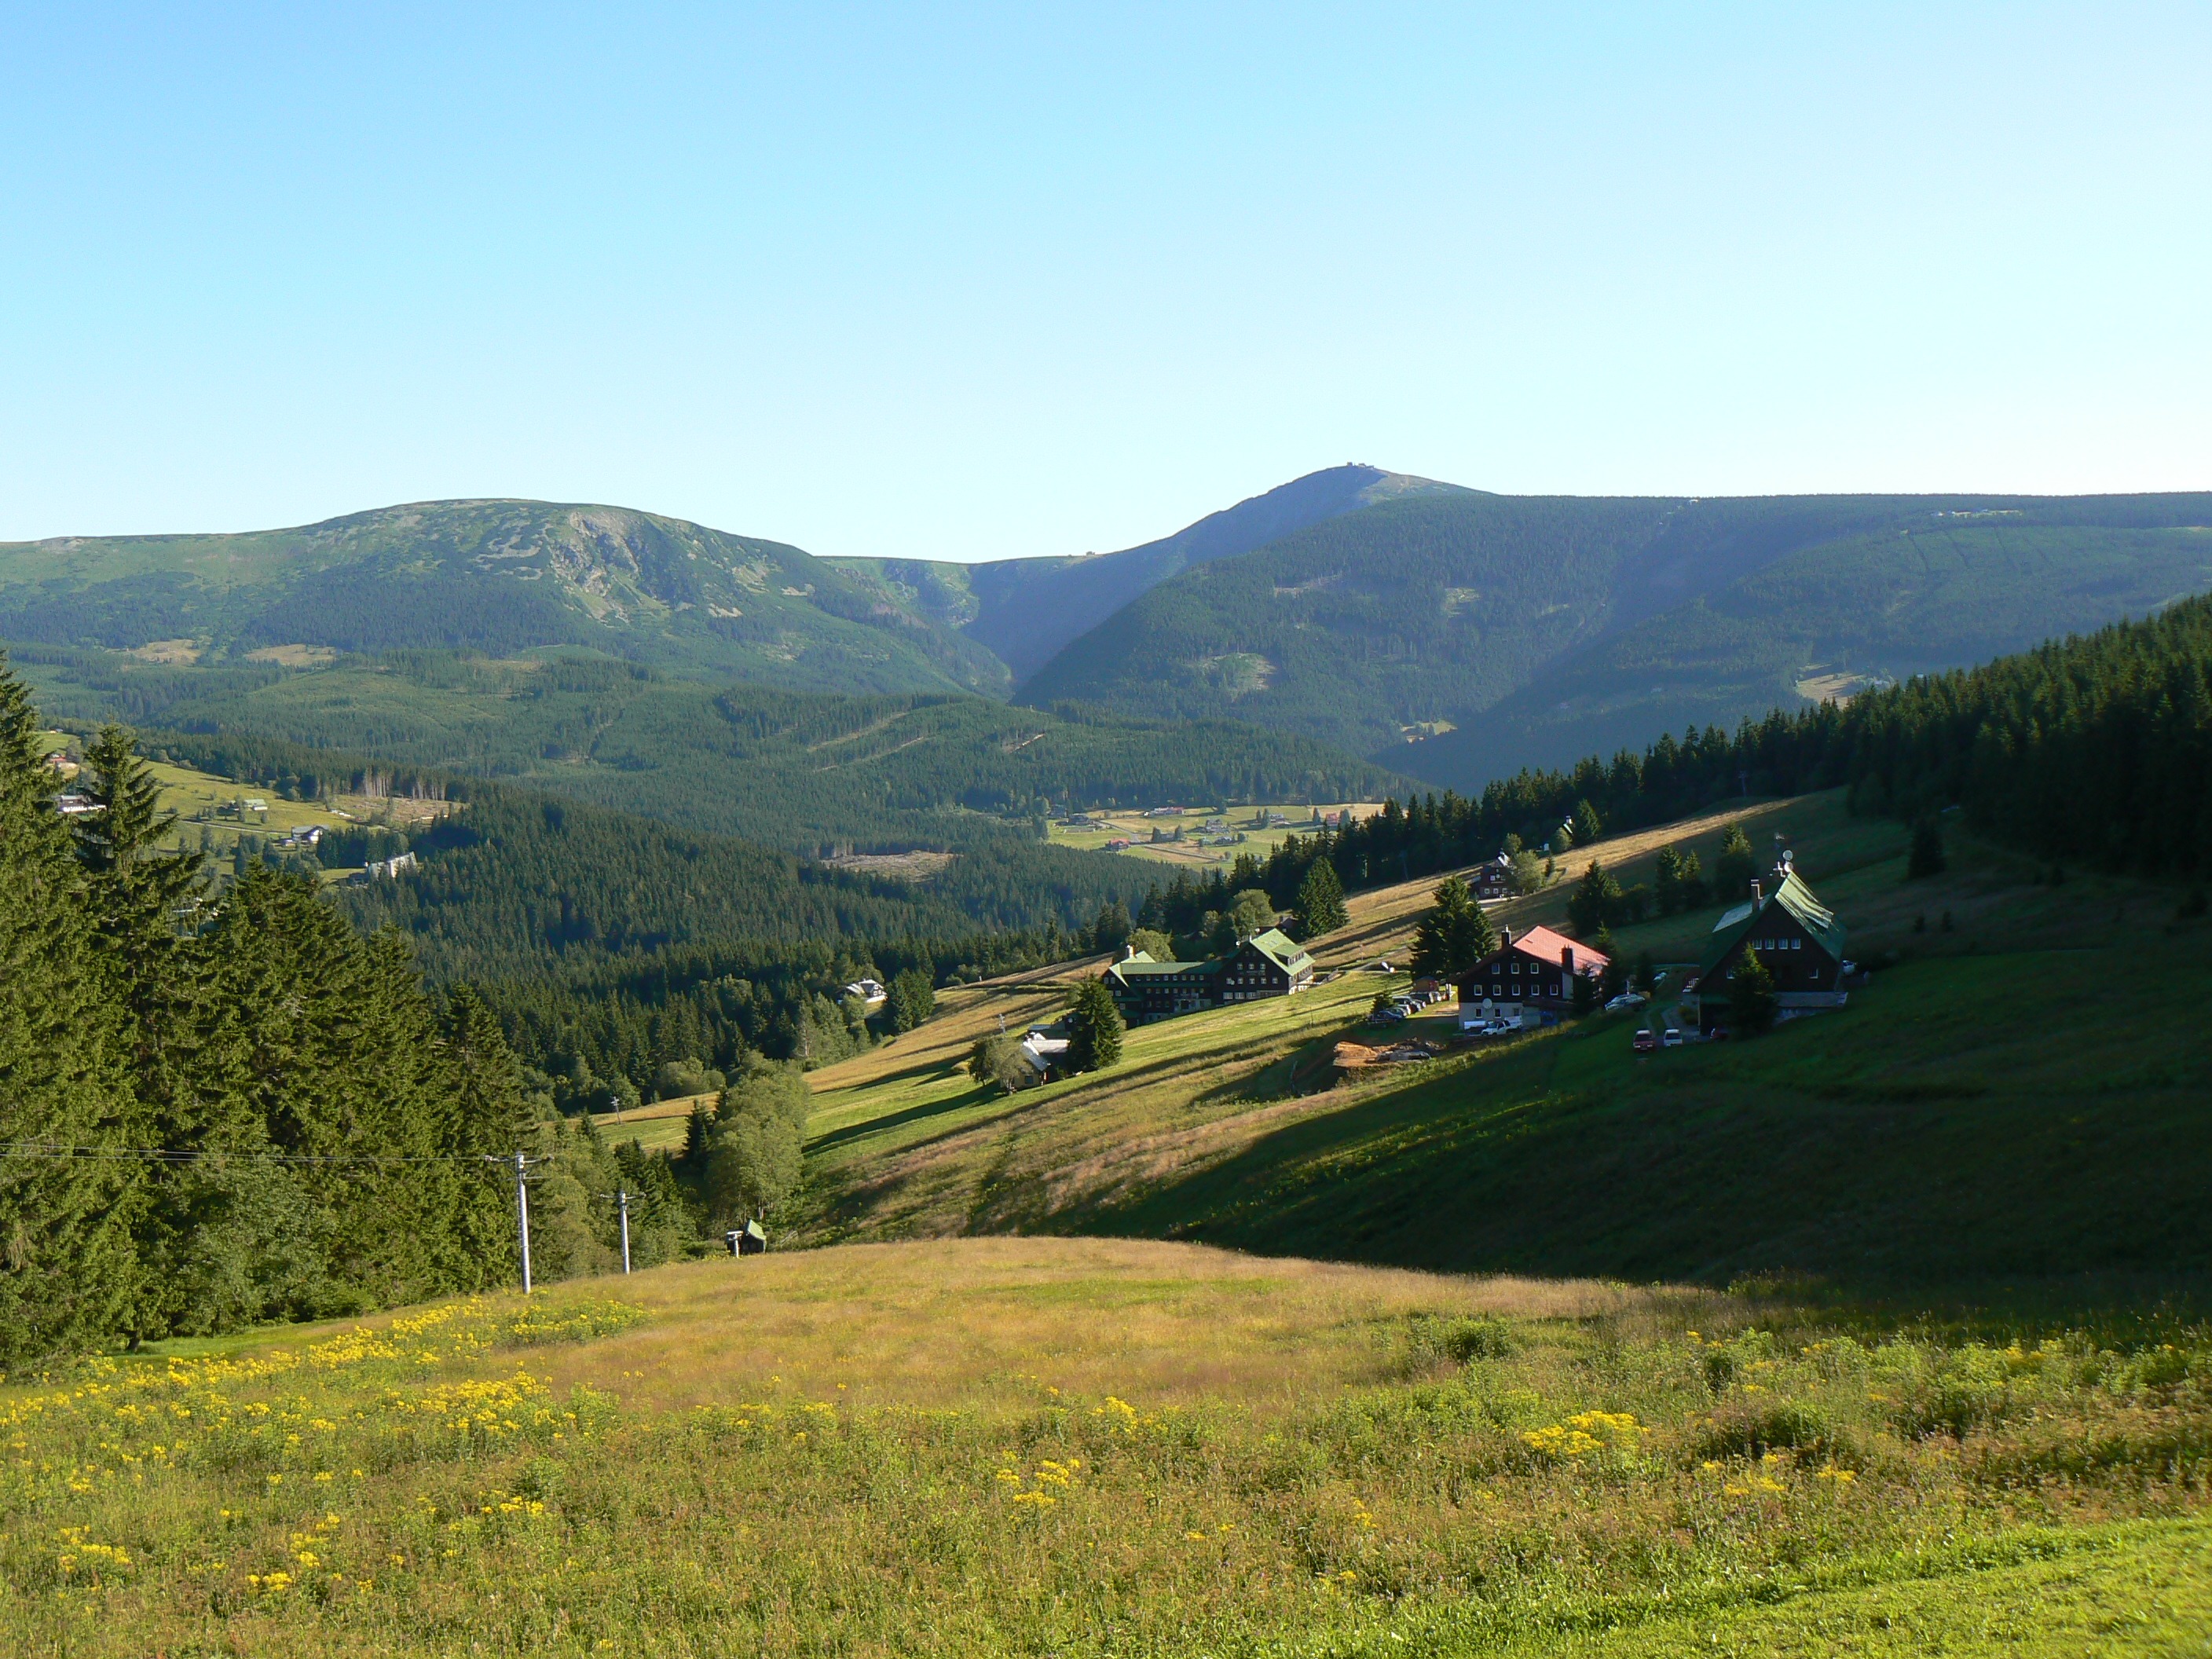
landscape, tree, nature, grass, mountain, field, meadow, hill, lake, valley, mountain range, pasture, reservoir, highland, ridge, mountains, alps, grassland, plateau, fell, snezka, rural area, landform, mountain pass, geographical feature, mountainous landforms